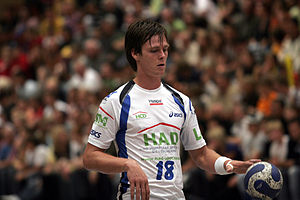
Hans Lindberg
Hans Ottar Lindberg er en dansk håndboldspiller, der tidligere spillede i Viborg HK i den danske Håndboldliga, men efter næsten ti år i HSV Hamburg nu spiller i Füchse Berlin som venstrehåndet højrefløj.